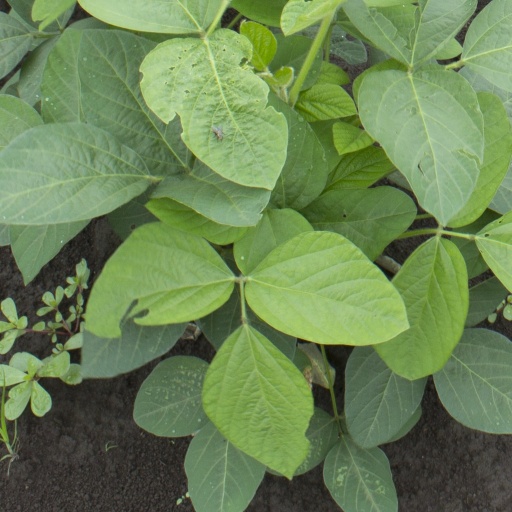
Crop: soybean